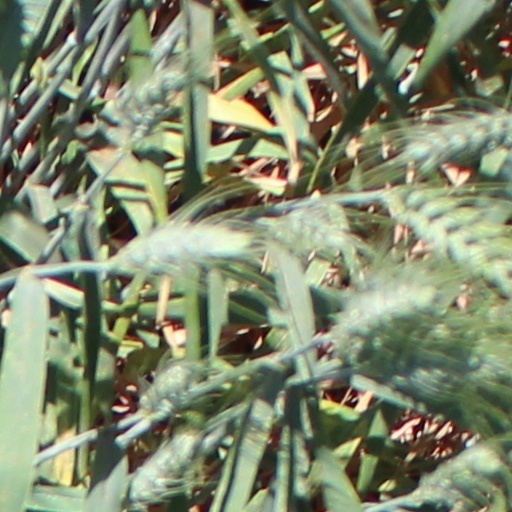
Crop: wheat